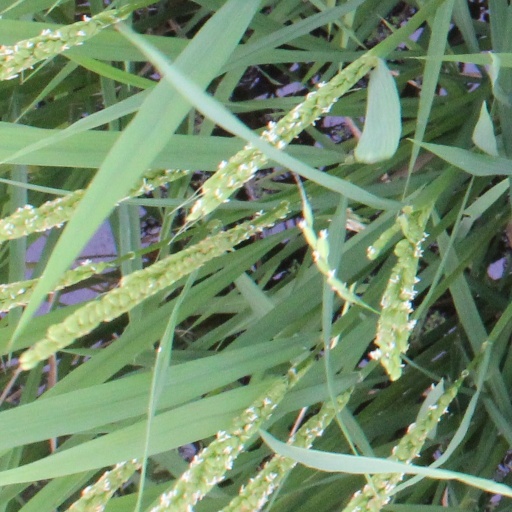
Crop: rice